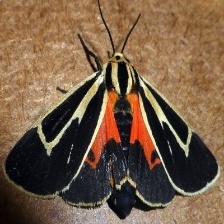
Species: BANDED TIGER MOTH